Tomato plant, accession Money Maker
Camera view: tilt-top (135 deg); turntable rotation: 270 degrees
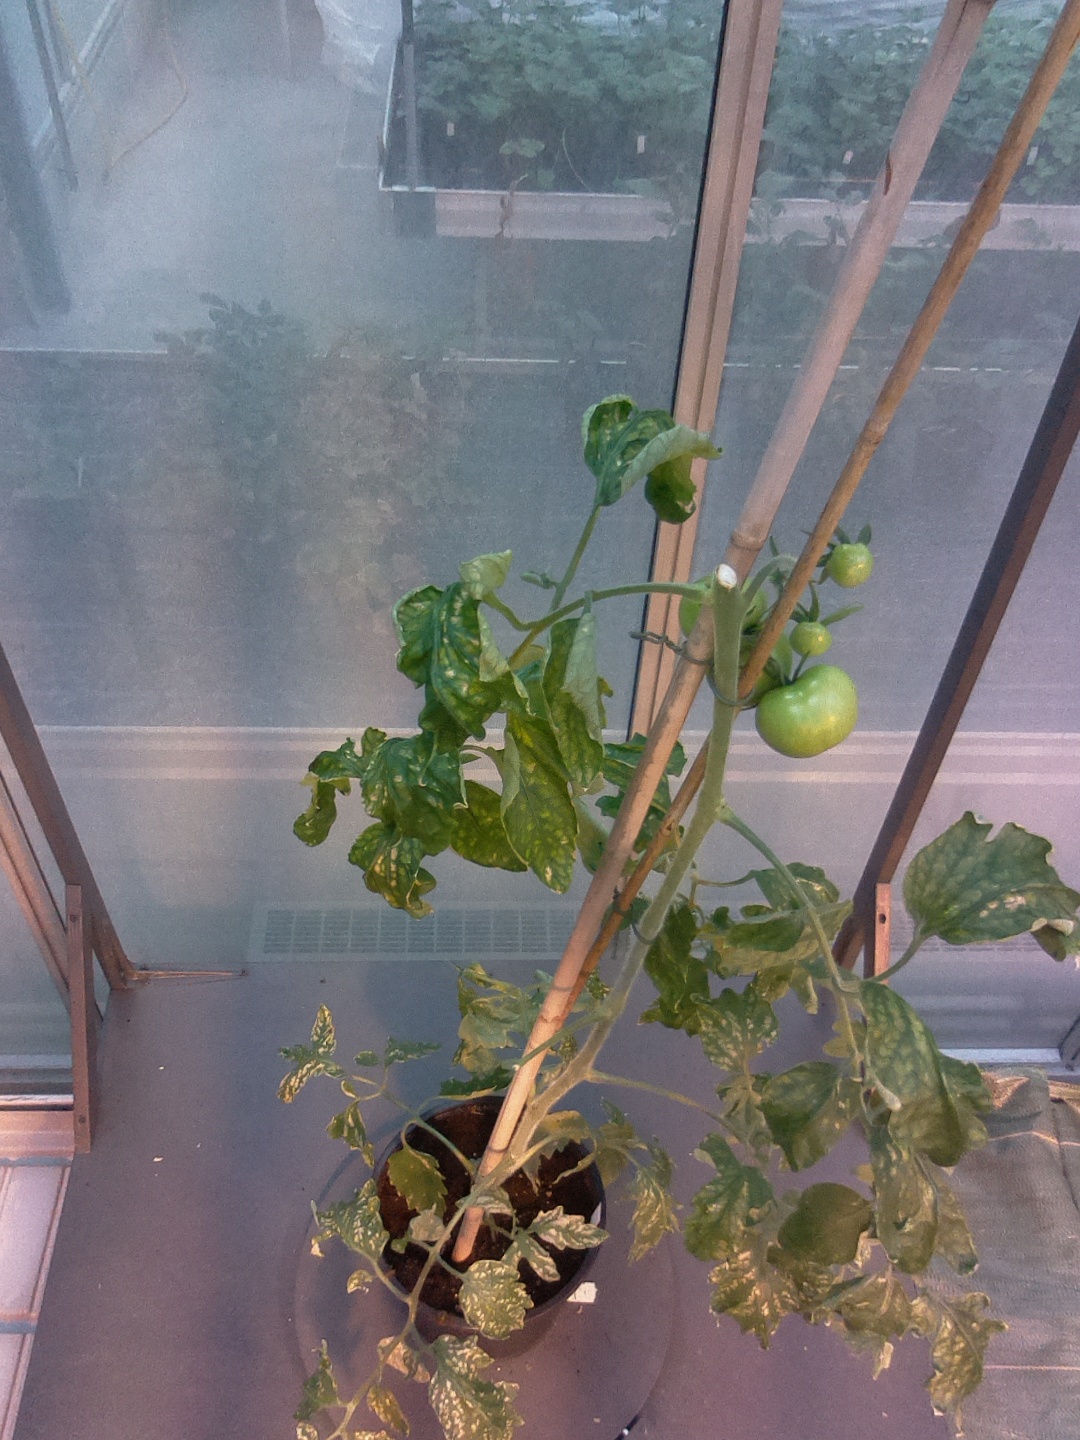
BBCH growth stage 76: 60%-70% of final fruit size